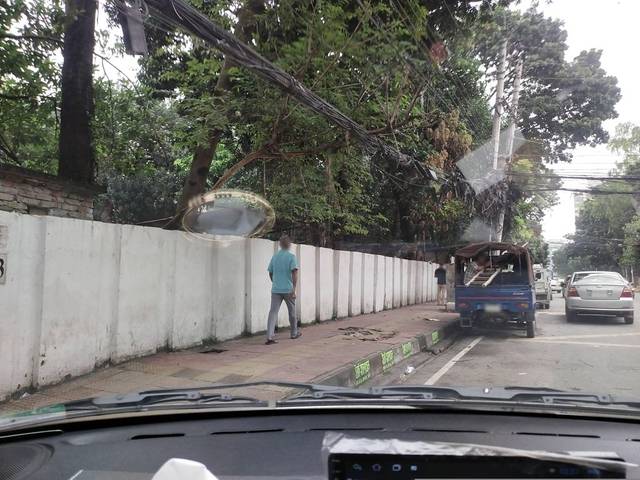
Region: Bangladesh
Coordinates: 23.789, 90.418